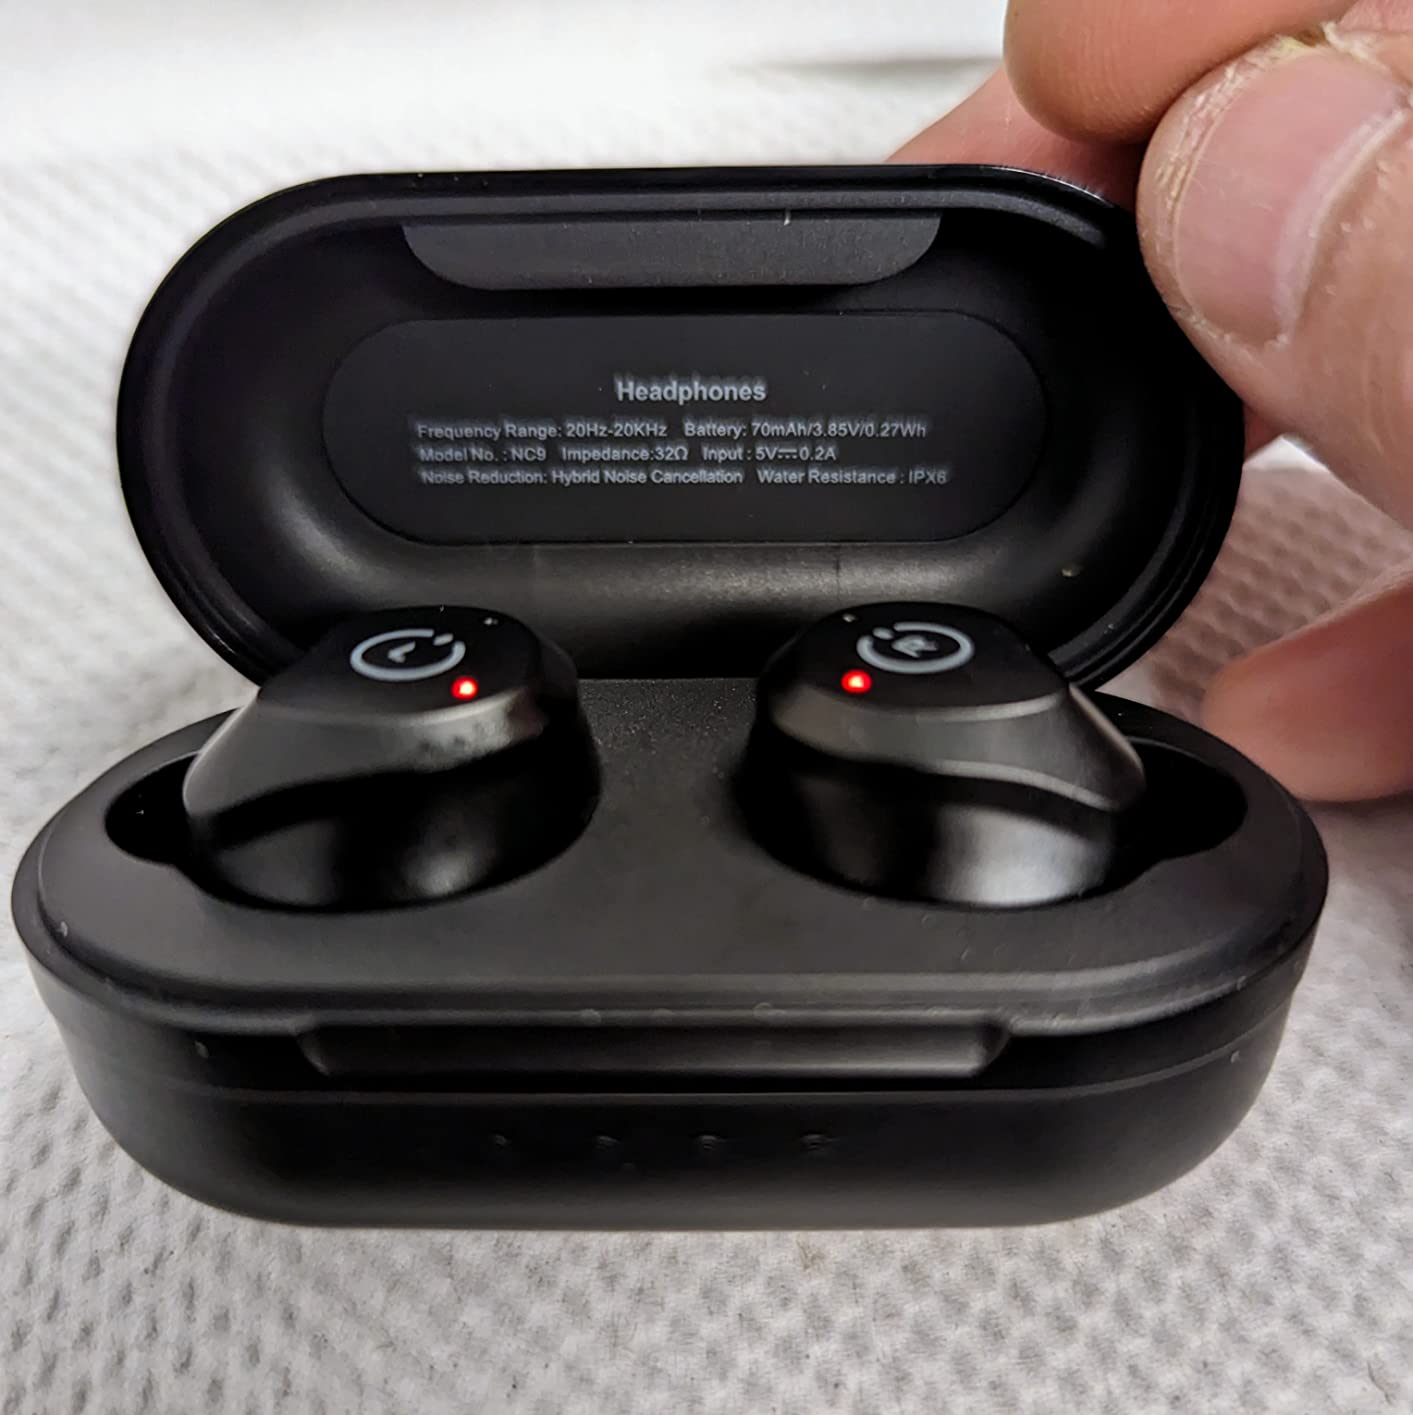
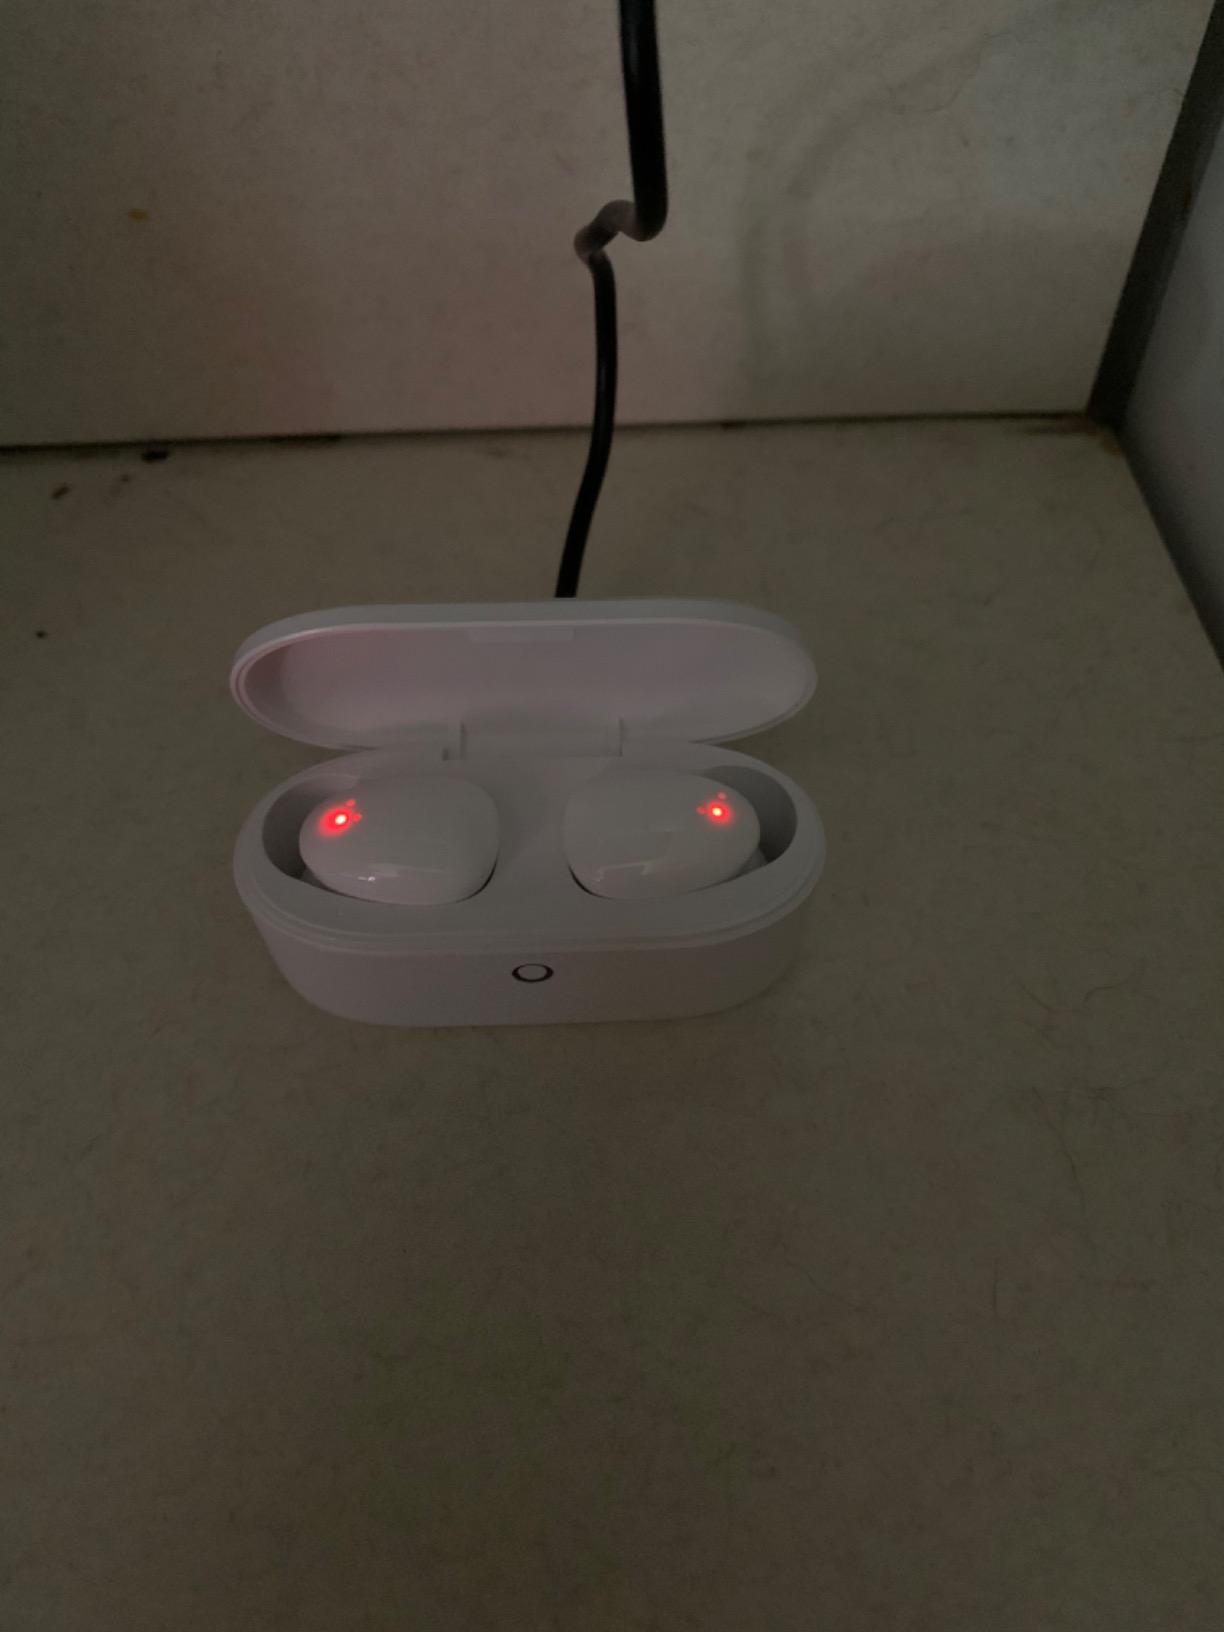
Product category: earbuds
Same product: no